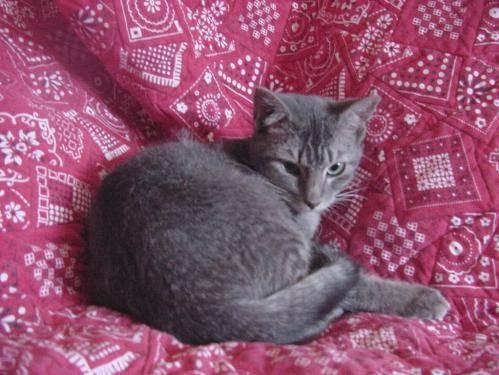
cat